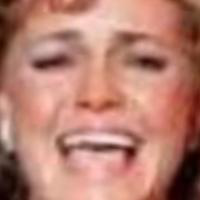
Age group: age 21-30